Genthin

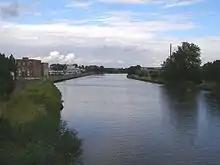
Elbe-Havel Canal

Genthin is situated east of the Elbe river on the Elbe-Havel Canal, approx. northeast of Magdeburg and west of Brandenburg.